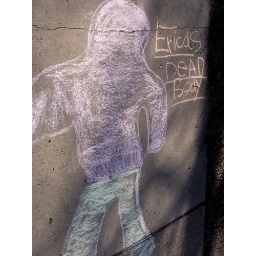
Half the sidewalk on our side of the street is covered with chalk outlines, made by morbid neighborhood kids.